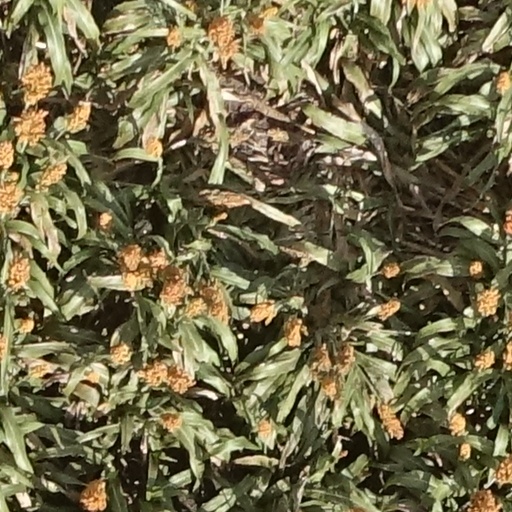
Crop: sorghum